Social realism

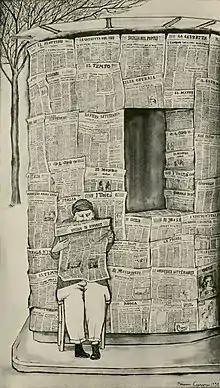
Bruno Caruso, "News Stand", ink (1952)

Many artists who subscribed to social realism were painters with socialist (but not necessarily Marxist) political views. The movement therefore has some commonalities with the Socialist Realism used in the Soviet Union and the Eastern Bloc, but the two are not identicalSocial Realism is not an "official art," and allows space for subjectivity. In certain contexts, socialist realism has been described as a specific branch of social realism.